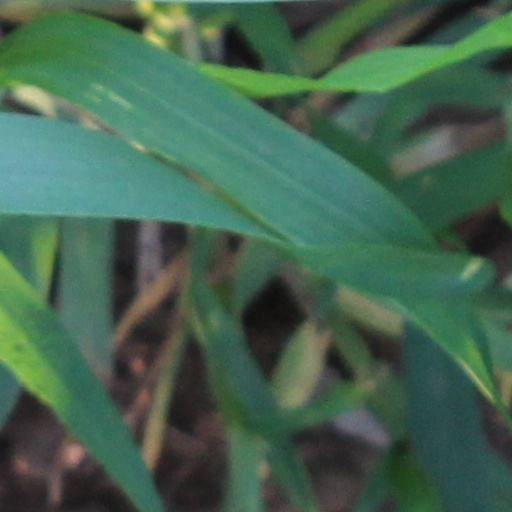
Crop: wheat